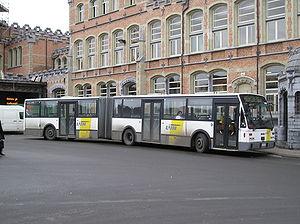
Le Van Hool AG700 est un autobus articulé produit par le constructeur Van Hool de 1989 à 1997.
Van Hool est une société familiale belge qui fabrique des autobus, autocars ainsi que des remorques, châssis et conteneurs-citernes. La société est le principal fournisseur pour les transports en communs belges, comme la STIB, par exemple. Elle est située à Lierre, en province d'Anvers.